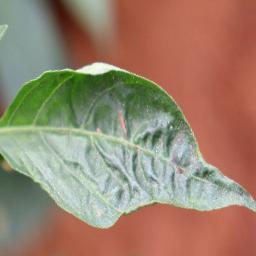
Label: mites_and_trips